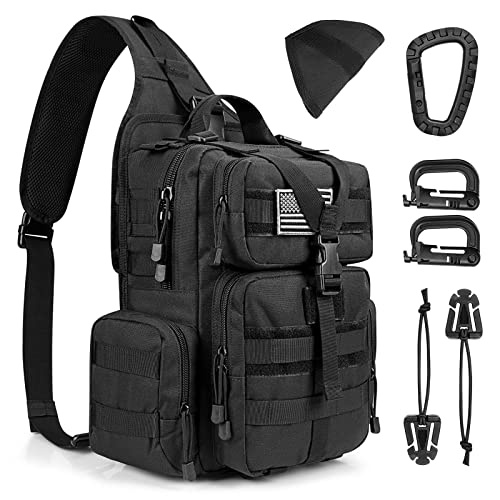
G4Free Tactical EDC Sling Bag Backpack with Pistol Holster Military Shoulder Backpack for Concealed Carry(Black)
Brand: G4Free
Brand: G4Free Color: Black Features: DURABLE & WATER RESISTANT: The tactical sling bag is made of durable 900D Polyester with waterproof coating, water-resistant and scratch-resistant. Double-stitching for heavy-duty zippers, to make them last for a long time. GREAT EDC BACKPACK & GIFTS--- Tactical Sling Pack size approx is 12.9 * 13.8 * 5.9 inches. Weight: 1.7LB. Small size but has adequate space for carrying a 14” iPad, safety glasses, ear protection, spare magazines, wallet, etc on daily basis. Come with 6 PCS Gifts Accessories -- 1x USA Flag Patches, 1 x D-Ring Spring Lock Buckle, 2 x D-Ring Tactical Carabiners, 2 x Tactical 360 Rotation D-ring Clips. MULTI POCKETS --- 1 main compartment, 1 holster/back compartment, 2 front pockets, 2 side pockets. A bungee cord in the front pocket for securing small items, the main compartment has a laptop compartment that fits 12.9 inch iPad and several interlayer pockets to keep the item organized. Super soft and ventilated padded back cushion for your daily activities. With 2 zippered side pockets as quick access for small necessities like coins, tissues, and cards. WITH PISTOL HOLSTER --- Come with a holster with a magic sticker, hidden in the back compartment with double zippers. The top of the compartment opens by zipping about 3-4” down each side and a magic sticker along the top along with a shoulder strap with a clip. keeping your CCW stayed in place. ALL COMPARTMENT are equipped with SBS zipper with tab, quiet and high quality. HUMANIZED DESIGN& MULTIFUNCTIONAL---Tactical sling backpack has an adjustable and comfortable padded single shoulder straps and also has added waist strap to keep the bag from swinging around your body as you move with it or bend down. Equipped with Molle Webbing and front load compression system Y strap for expansion. You can use the small tactical backpack as an EDC sling pack, chest bag, handbag, tactical, pouch, first-aid kit, and so on. Details: G4Free Tactical EDC Sling Bag Pack with Pistol Holster Military Shoulder Range Backpack Handgun Gag for Concealed Carry with 6 PCS Free Gifts Accessories -- 1 USA Flag Patches, 1 D-Ring Spring Lock Buckle, 2 D-Ring Tactical Carabiners, 2 Tactical 360 Rotation D-ring Clips ✔ Military backpack is made of 900D high density oxford fabric--durable and water-resistant ✔ Adjustable shoulder sling strap and removable waist strap ✔Adjustable quick release buckle strap bottom and front load compression system-Y strap ✔ Front pocket has bungee cord to secure ammo ✔ Main compartment has enough space for what you needs ✔ Molle tactical backpack has molle webbing for attaching additional tactical pouches or gear ✔ The thick mesh padding back area and shoulder straps will relieve stress under heavy items ✔ Perfect sling pack for gunman. COOL AND CONVENIENT ✔ Multifunctional use, like EDC sling pack, chest bag, hand bag, versipack, pouch, first-aid kit, diaper bag and so on. Specification: Capacity: 20L, small EDC sling bag, it's not big backpack Material: 900D Polyster with waterproof coating, water resistant Size:12.9 x 13.8 x 5.9 inches. Multipurpose: Hunting, Hiking, Camping, Traveling, Work, School, Daily USE Package Includes: 1 x Backpack 1 x removable USA flag patch 1 x D-Ring Spring Lock Buckle 2 D-Ring Tactical Carabiners 2 Tactical 360 Rotation D-ring Clips 100% Customer Satisfaction: If you're not 100% satisfied with your purchase of G4Free Tactical Backpack, let us know and we'll provide you the best solutions immediately! Package Dimensions: 13.4 x 11.6 x 5.2 inches Binding: Apparel
Category: Luggage & Bags > Backpacks > Military Backpacks